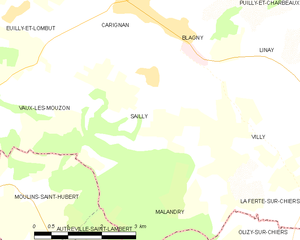
Carte des communes françaises: Sailly